Tom Pischke

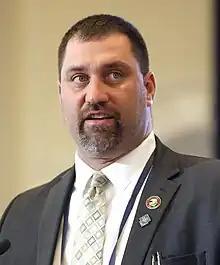

Tom Pischke (born May 4, 1982) is an American politician who has served in the South Dakota House of Representatives from the 25th district since 2017.